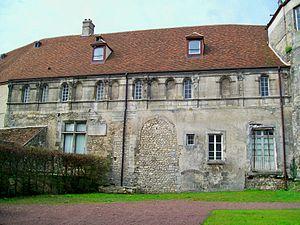
Vue rapprochée de la façade nord-est, partie la plus ancienne du complexe datant du XIIIe siècle. Le mur du rez-de-chaussée est le rempart gallo-romain, méconnaissable en raison des modifications.
Le musée d'art et d'archéologie de Senlis est situé dans le centre historique de la ville de Senlis, à proximité de la cathédrale de Senlis. Il est situé dans l'ancien palais épiscopal de la ville, classé monument historique depuis 1964, et accueille une collection de beaux-arts, d'arts décoratifs et d'archéologie locale. Pour la restauration entière du bâtiment à partir du mois de juillet 2007, le musée a dû fermer au public, avec une réouverture prévue initialement pour février 2009. Des découvertes archéologiques ont retardé la progression des travaux, mais en septembre 2009, ils étaient pratiquement terminés, sauf pour la galerie Renaissance et la chambre des anges, dont la rénovation intérieure n'avait pas encore commencé. La réouverture était alors envisagée pour septembre 2010, mais les marchés publics n'ayant pas été passés à temps, des nouveaux retards sont survenus. Finalement l'inauguration après les travaux a eu lieu le 23 juin 2012.